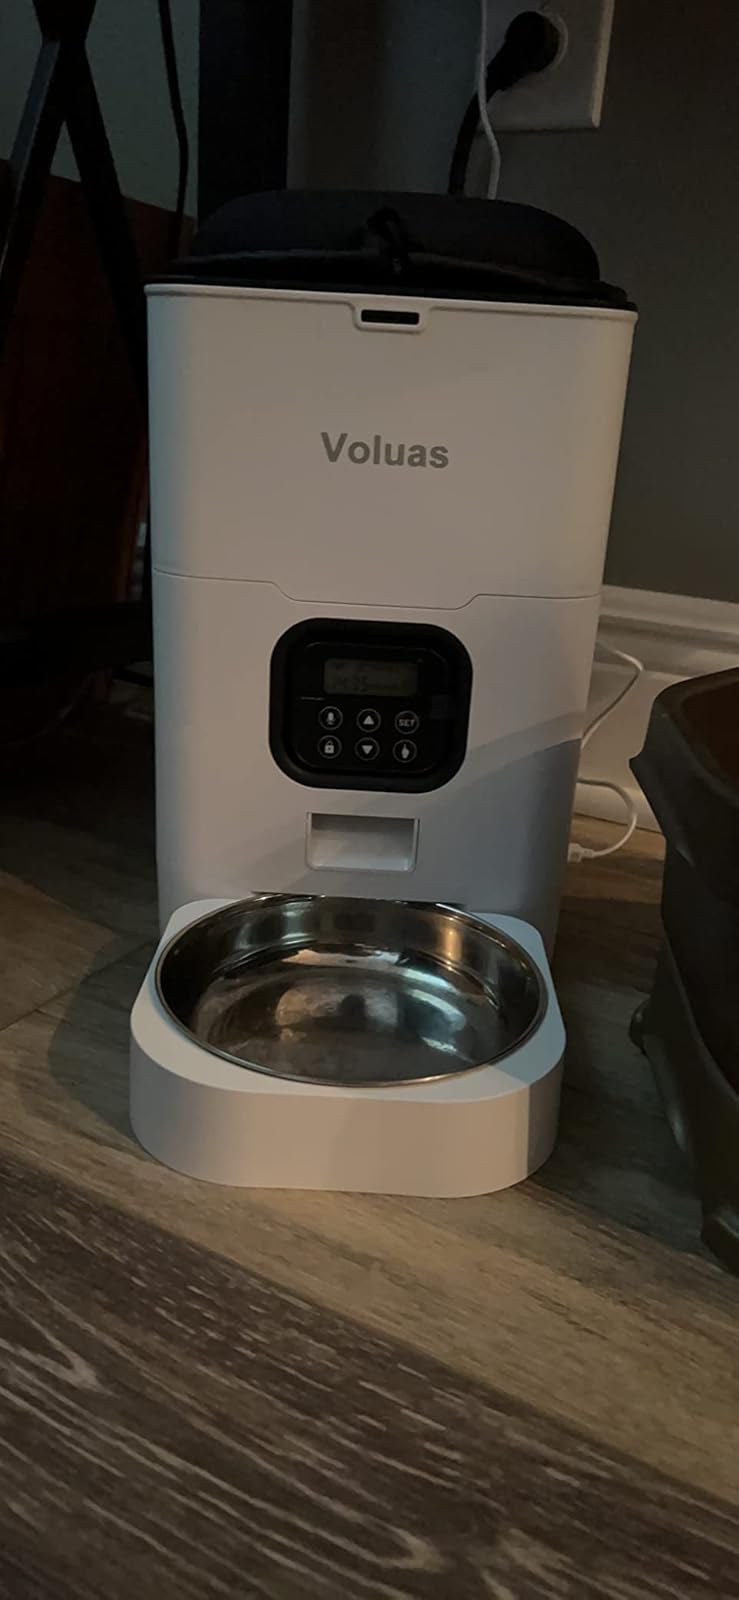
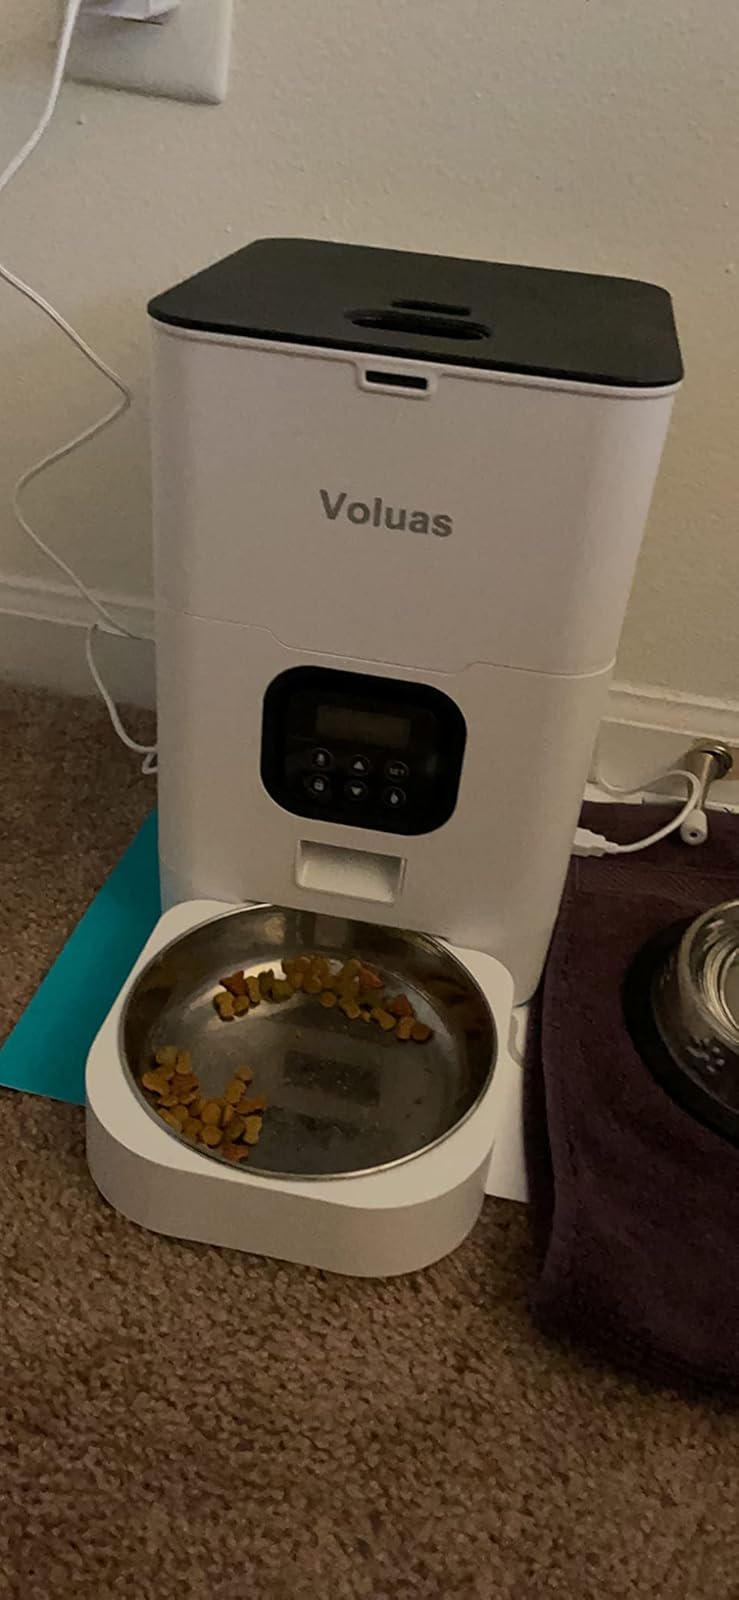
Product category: items_feeder
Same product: yes